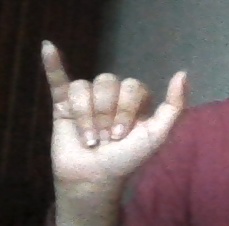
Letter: ya